House at 38 Salem Street

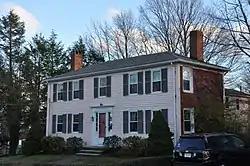

The House at 38 Salem Street in Wakefield, Massachusetts is a late Federal period house. The -story wood-frame house is believed to have been built c. 1810, and has locally unusual features, including brick side walls and a hipped roof. Its twin slender chimneys are indicative of late Federal styling. The front entry is topped by an entablatured with a compressed frieze, and is flanked by three-quarter sidelight windows.